Brittany

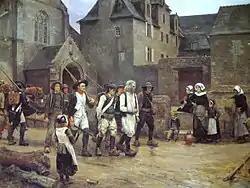
The mutineers of Fouesnant arrested by the National Guard of Quimper in 1792

The Duchy was legally abolished with the French Revolution that began in 1789 – and in 1790 the province of Brittany was divided into five departments: Côtes-du-Nord (later Côtes-d'Armor), Finistère, Ille-et-Vilaine, Loire-Inférieure (later Loire-Atlantique) and Morbihan. Brittany essentially lost all its special privileges that existed under the Duchy. Three years later, the area became a centre of royalist and Catholic resistance to the Revolution during the Chouannerie.